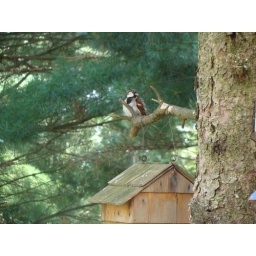
his baby birds live in that bird house